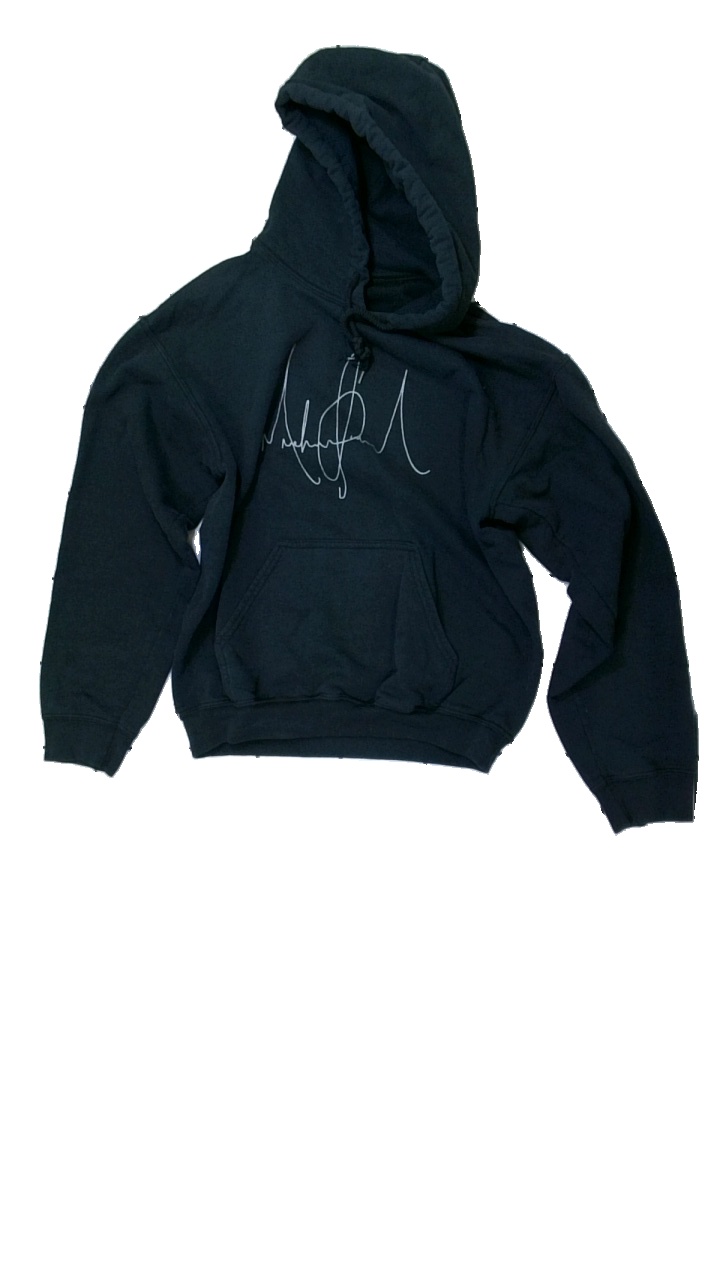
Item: Hoodie (Unisex)
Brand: Gildan
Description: svart hoodie med text och människa på, mycket nopprig
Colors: Blue, Black, White
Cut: Regular
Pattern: Other
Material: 53% cotton 47% polyester
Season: All
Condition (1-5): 2
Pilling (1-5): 2
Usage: Export
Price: <50